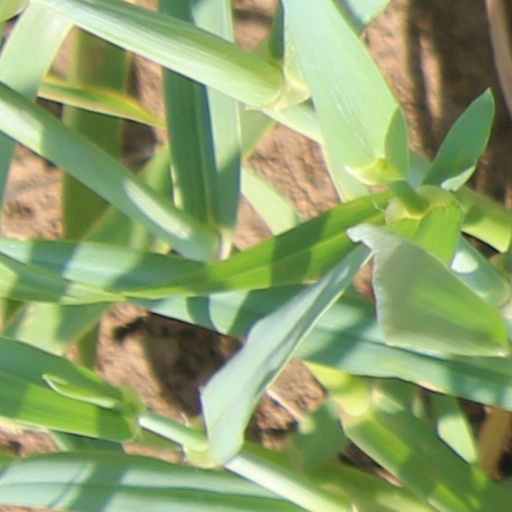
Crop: wheat